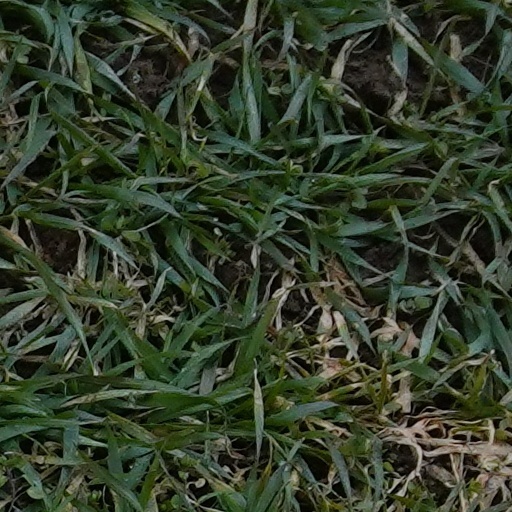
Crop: wheat